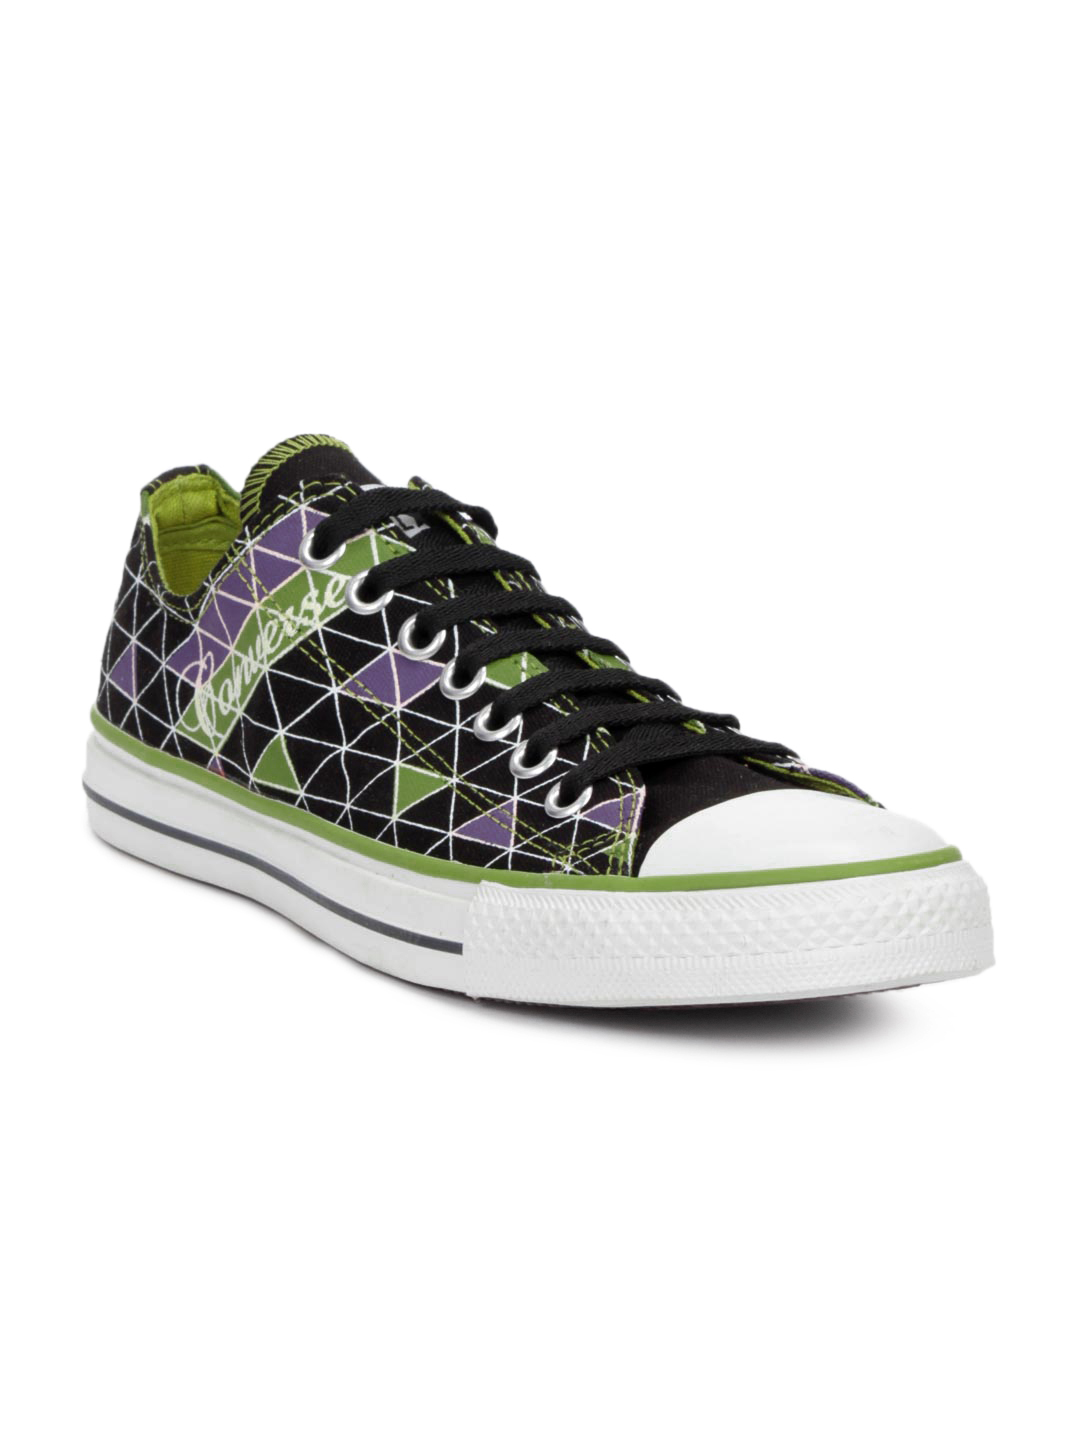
Converse Unisex Printed Black Shoes
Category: Footwear / Shoes / Casual Shoes
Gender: Unisex
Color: Black
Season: Summer 2012
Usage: Casual